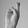
ASL letter: R